Violence in sports

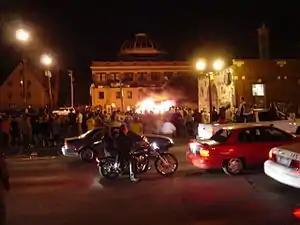
Fans of the Minnesota Golden Gophers riot in the Dinkytown neighborhood of Minneapolis after the Gophers won the 2003 Frozen Four

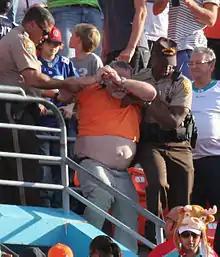
Unruly spectator cuffed and led away by Miami-Dade Police during NFL match between Miami Dolphins and Buffalo Bills at Sun Life Stadium, December 24, 2012.

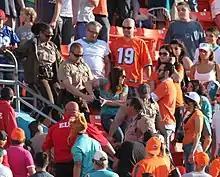
Miami-Dade Police arrest female spectator during NFL match between Miami Dolphins and Buffalo Bills at Sun Life Stadium, December 24, 2012.

Violence may also be related to nationalism or as an outlet for underlying social tensions. It is often alcohol-related.